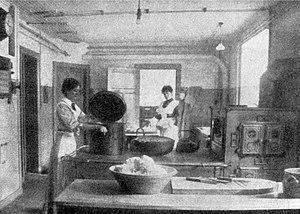
La maison à cuisine unique est un modèle réformiste de logements urbains, où une cuisine centrale gérée centralement au sein d'un immeuble à plusieurs logements remplace les cuisines particulières de chaque logement. Le concept remonte aux idées de la juriste des droits des femmes et de la démocrate sociale Lily Braun.